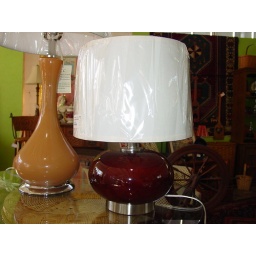
The shorter lamp with the brownish red base is 16&amp;quot; tall x 10 1/2&amp;quot; in diameter. Two are available.